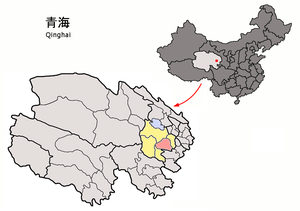
Le xian de Guinan est un district administratif de la province du Qinghai en Chine. Il est placé sous la juridiction de la préfecture autonome tibétaine de Hainan.